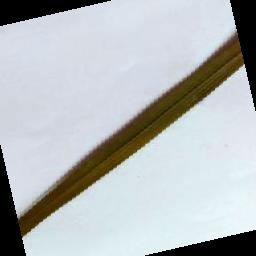
Label: Rice___Healthy